American rock

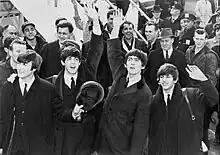
The arrival of The Beatles in the U.S., and subsequent appearance on "The Ed Sullivan Show", marked the start of the British Invasion

By the end of 1962 British beat groups like The Beatles were drawing on a wide range of American influences including soul music, rhythm and blues and surf music. Initially, they reinterpreted standard American tunes, playing for dancers doing the twist, for example. These groups eventually infused their original compositions with increasingly complex musical ideas and a distinctive sound. During 1963, The Beatles and other beat groups, such as The Searchers and The Hollies, achieved popularity and commercial success in Britain.